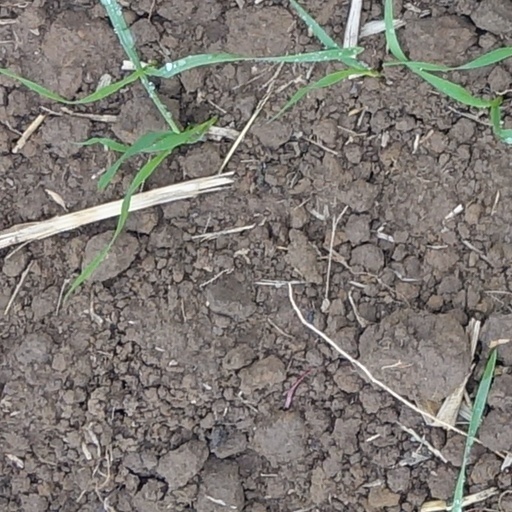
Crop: wheat